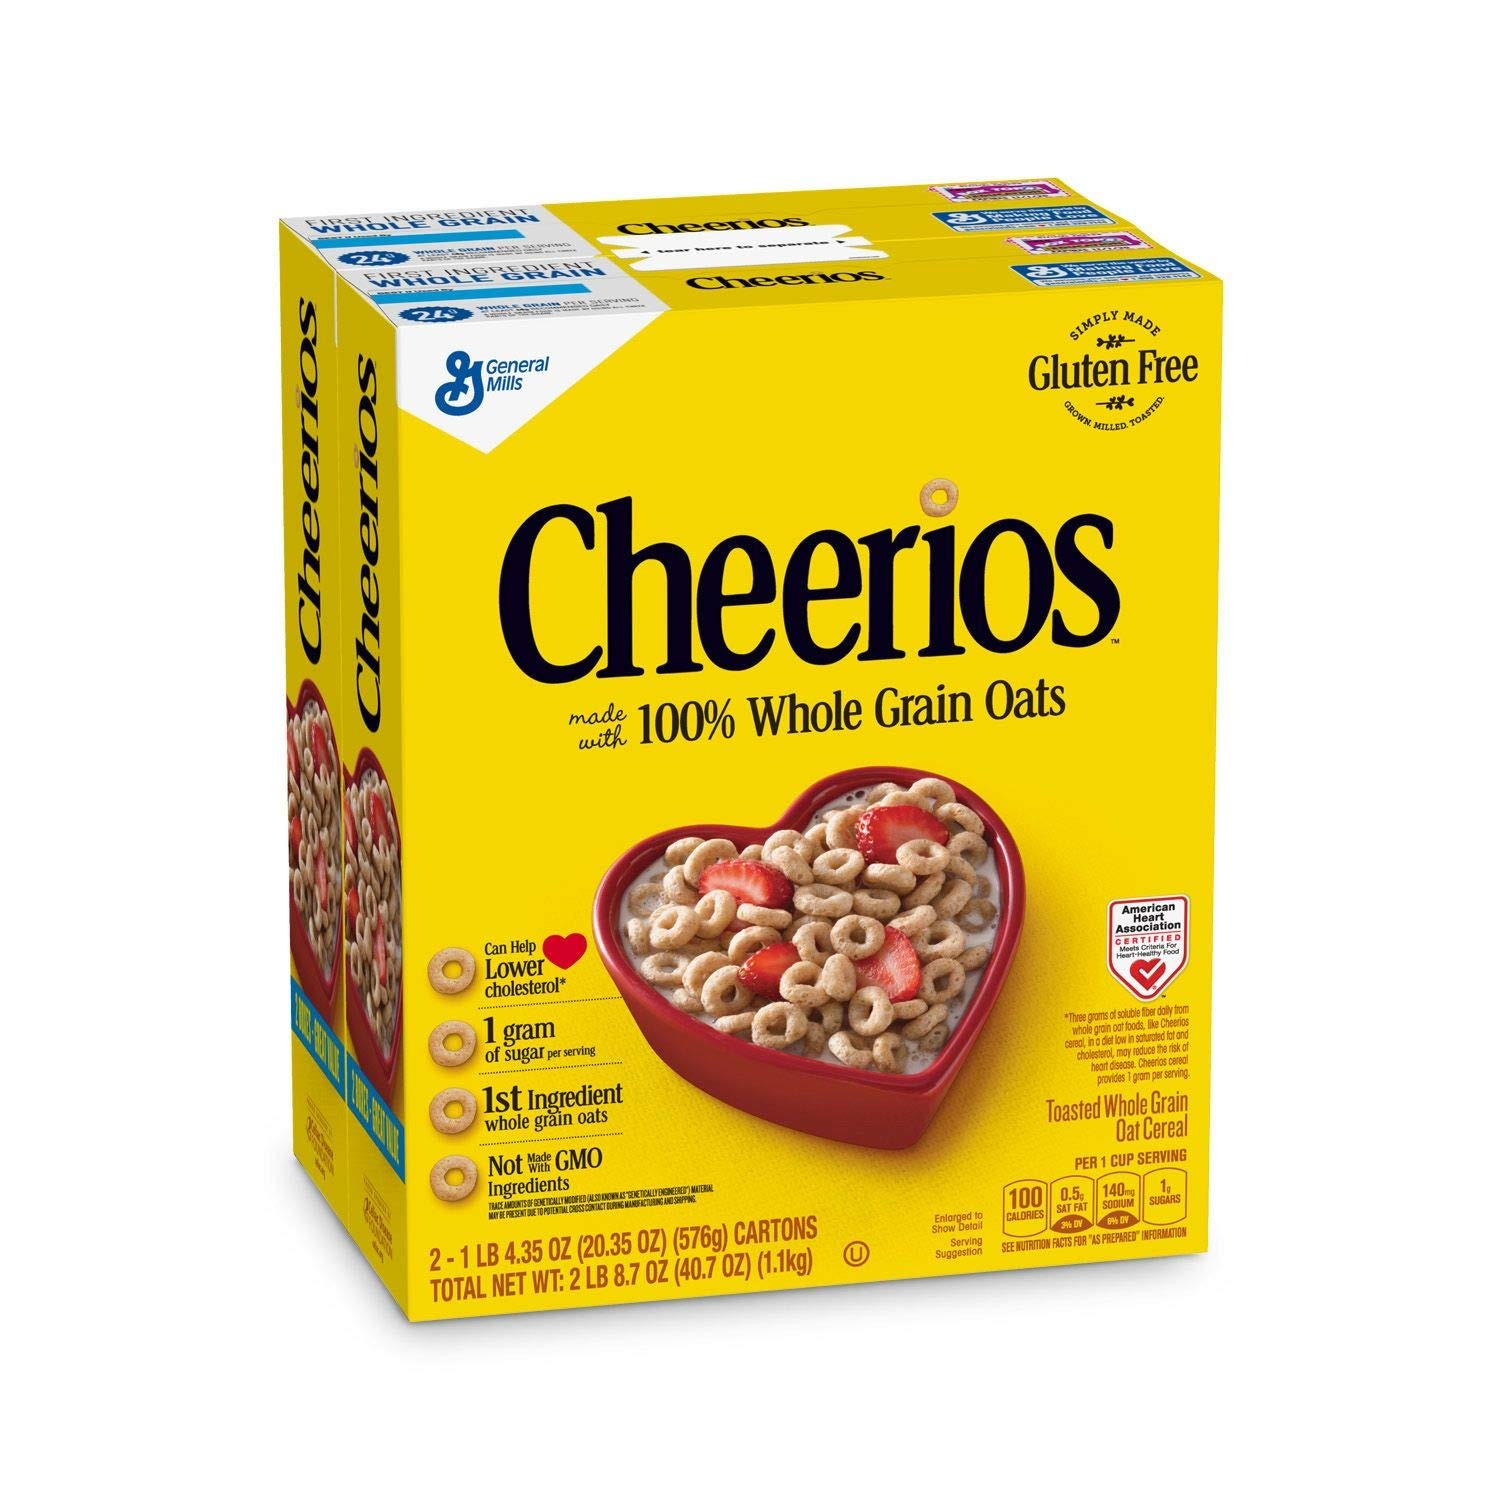
Item Name: Cheerios Toasted Whole Grain Oat Cereal, Gluten-free (20.35 Ounce twin-box)(Pack of 6)
Value: 6.0
Unit: Count

Price: 13